Group A streptococcal infection

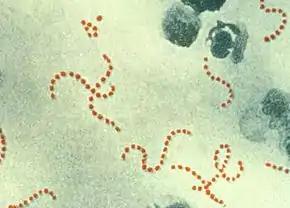
"Streptococcus pyogenes"

Group A streptococcal infections are a number of infections with "Streptococcus pyogenes", a group A streptococcus (GAS). "S. pyogenes" is a species of beta-hemolytic Gram-positive bacteria that is responsible for a wide range of infections that are mostly common and fairly mild. If the bacteria enters the bloodstream, the infection can become severe and life-threatening, and is called an invasive GAS (iGAS).